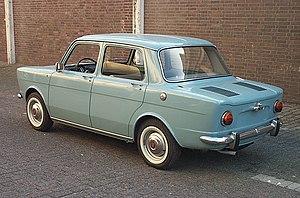
La Simca 1000 est une petite automobile populaire du constructeur français Simca. Lancée quelques jours avant le 15 août 1961, elle arrive à point pour conforter la marque de Poissy dans son rang de second constructeur français. Mise en chantier en 1957 par Henri Théodore Pigozzi, patron de Simca, cette petite voiture économique est issue des suites de la crise de l'énergie consécutive à la nationalisation du canal de Suez en 1956.